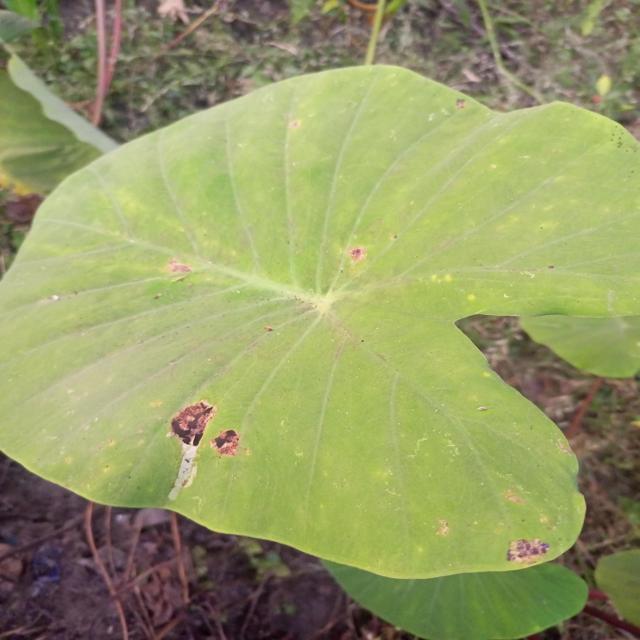
Label: Early_Blight